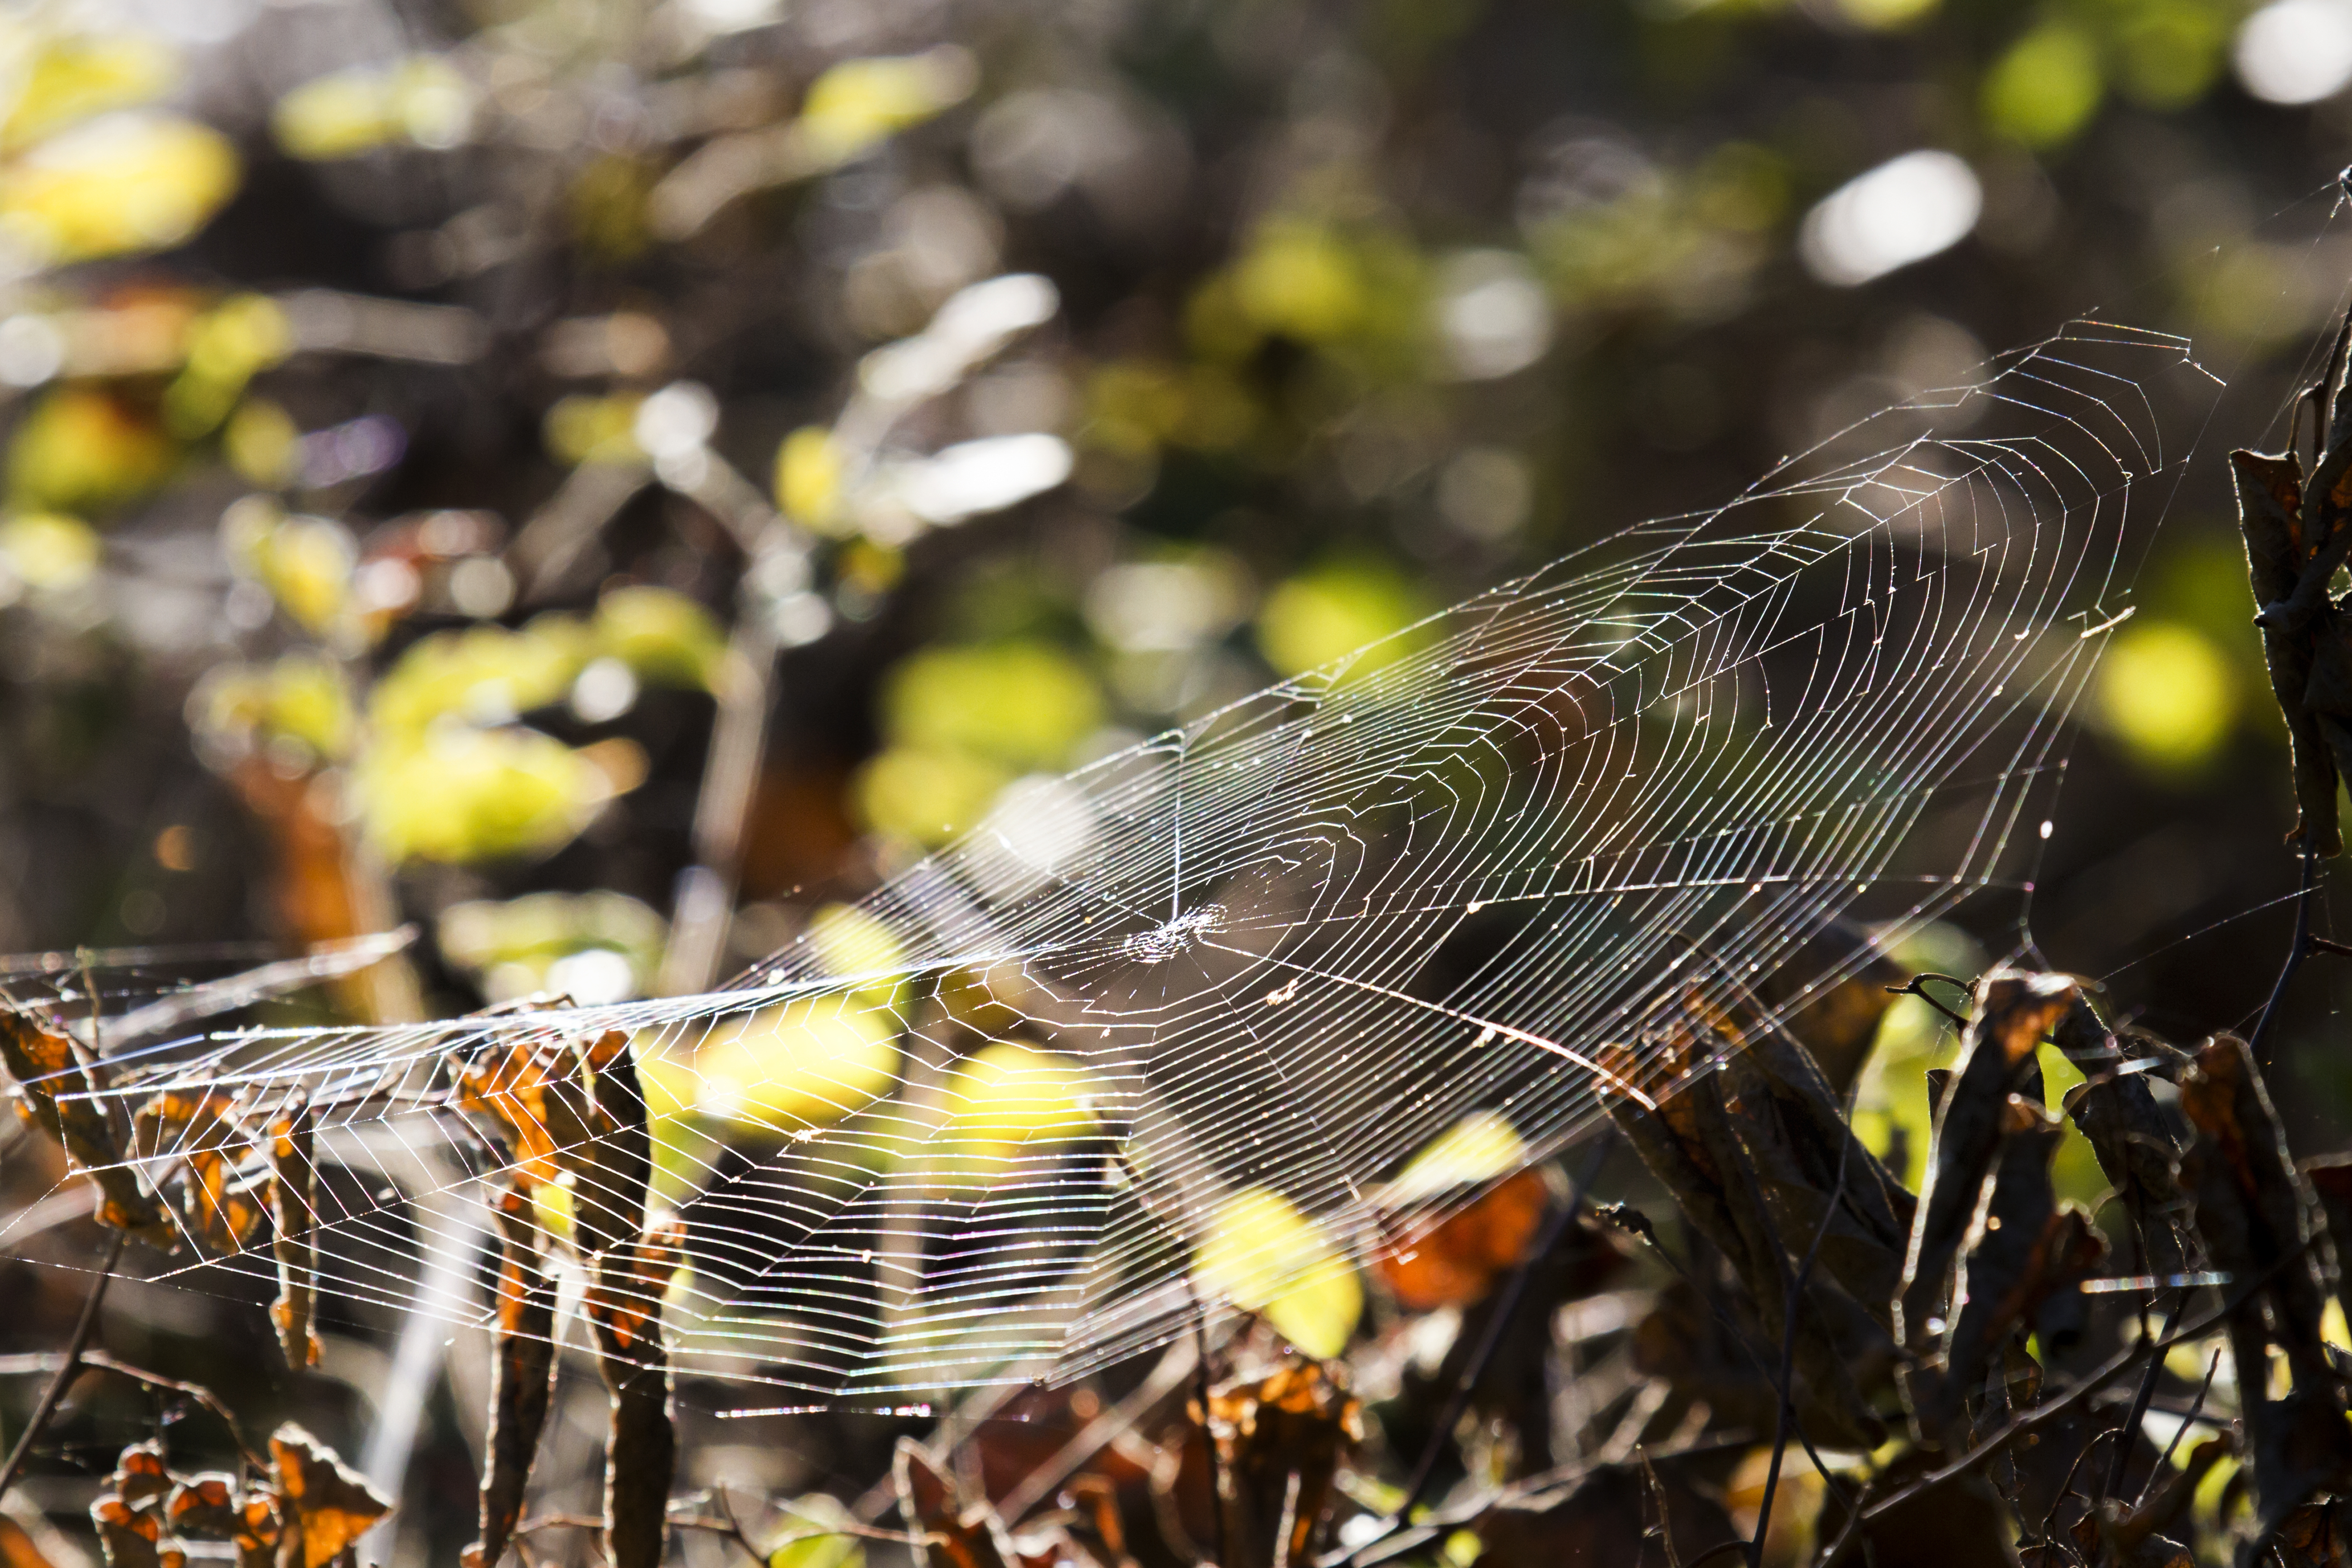
flower, spiderweb, web, insect, autumn, fauna, invertebrate, oklahoma, larrysmith, wichitamountains, macro photography